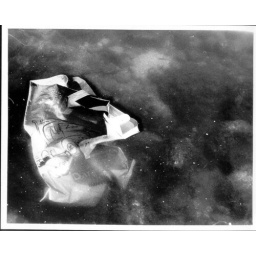
Plastic bag under water